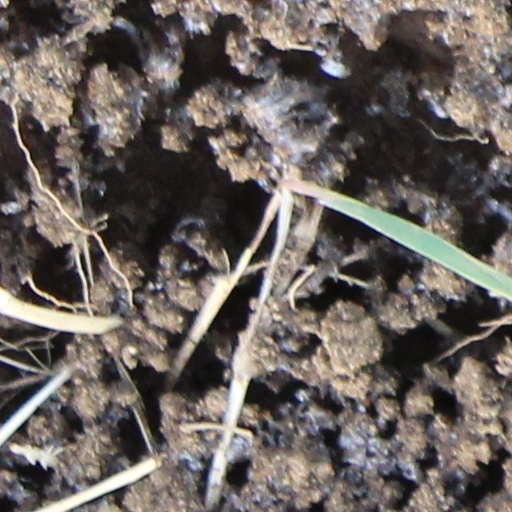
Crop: wheat